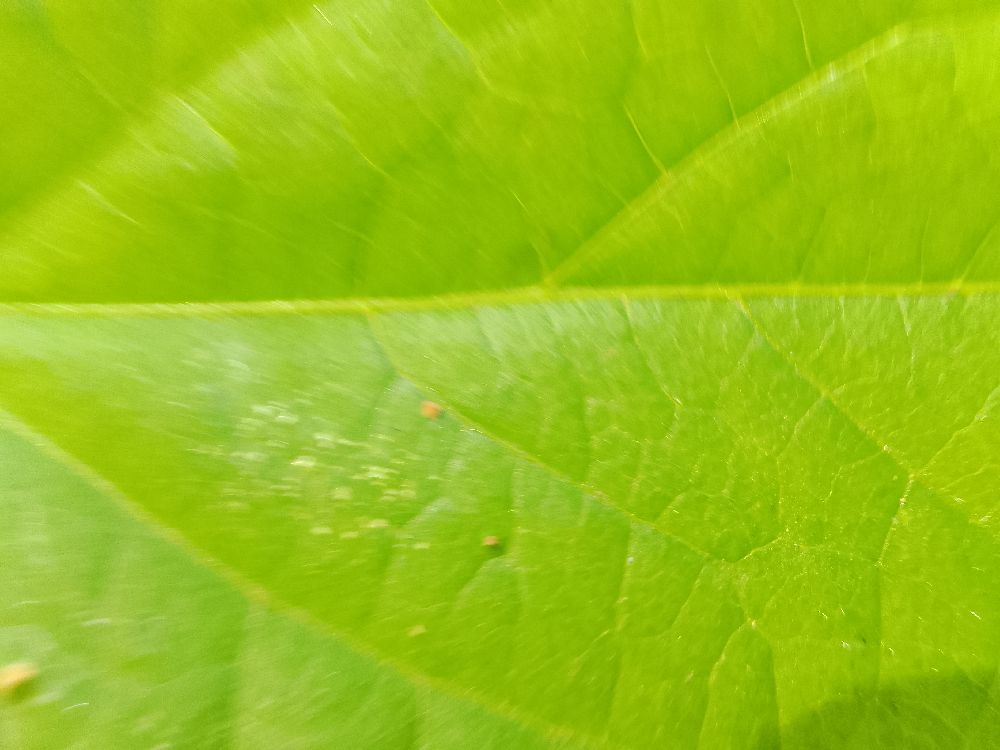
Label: healthy